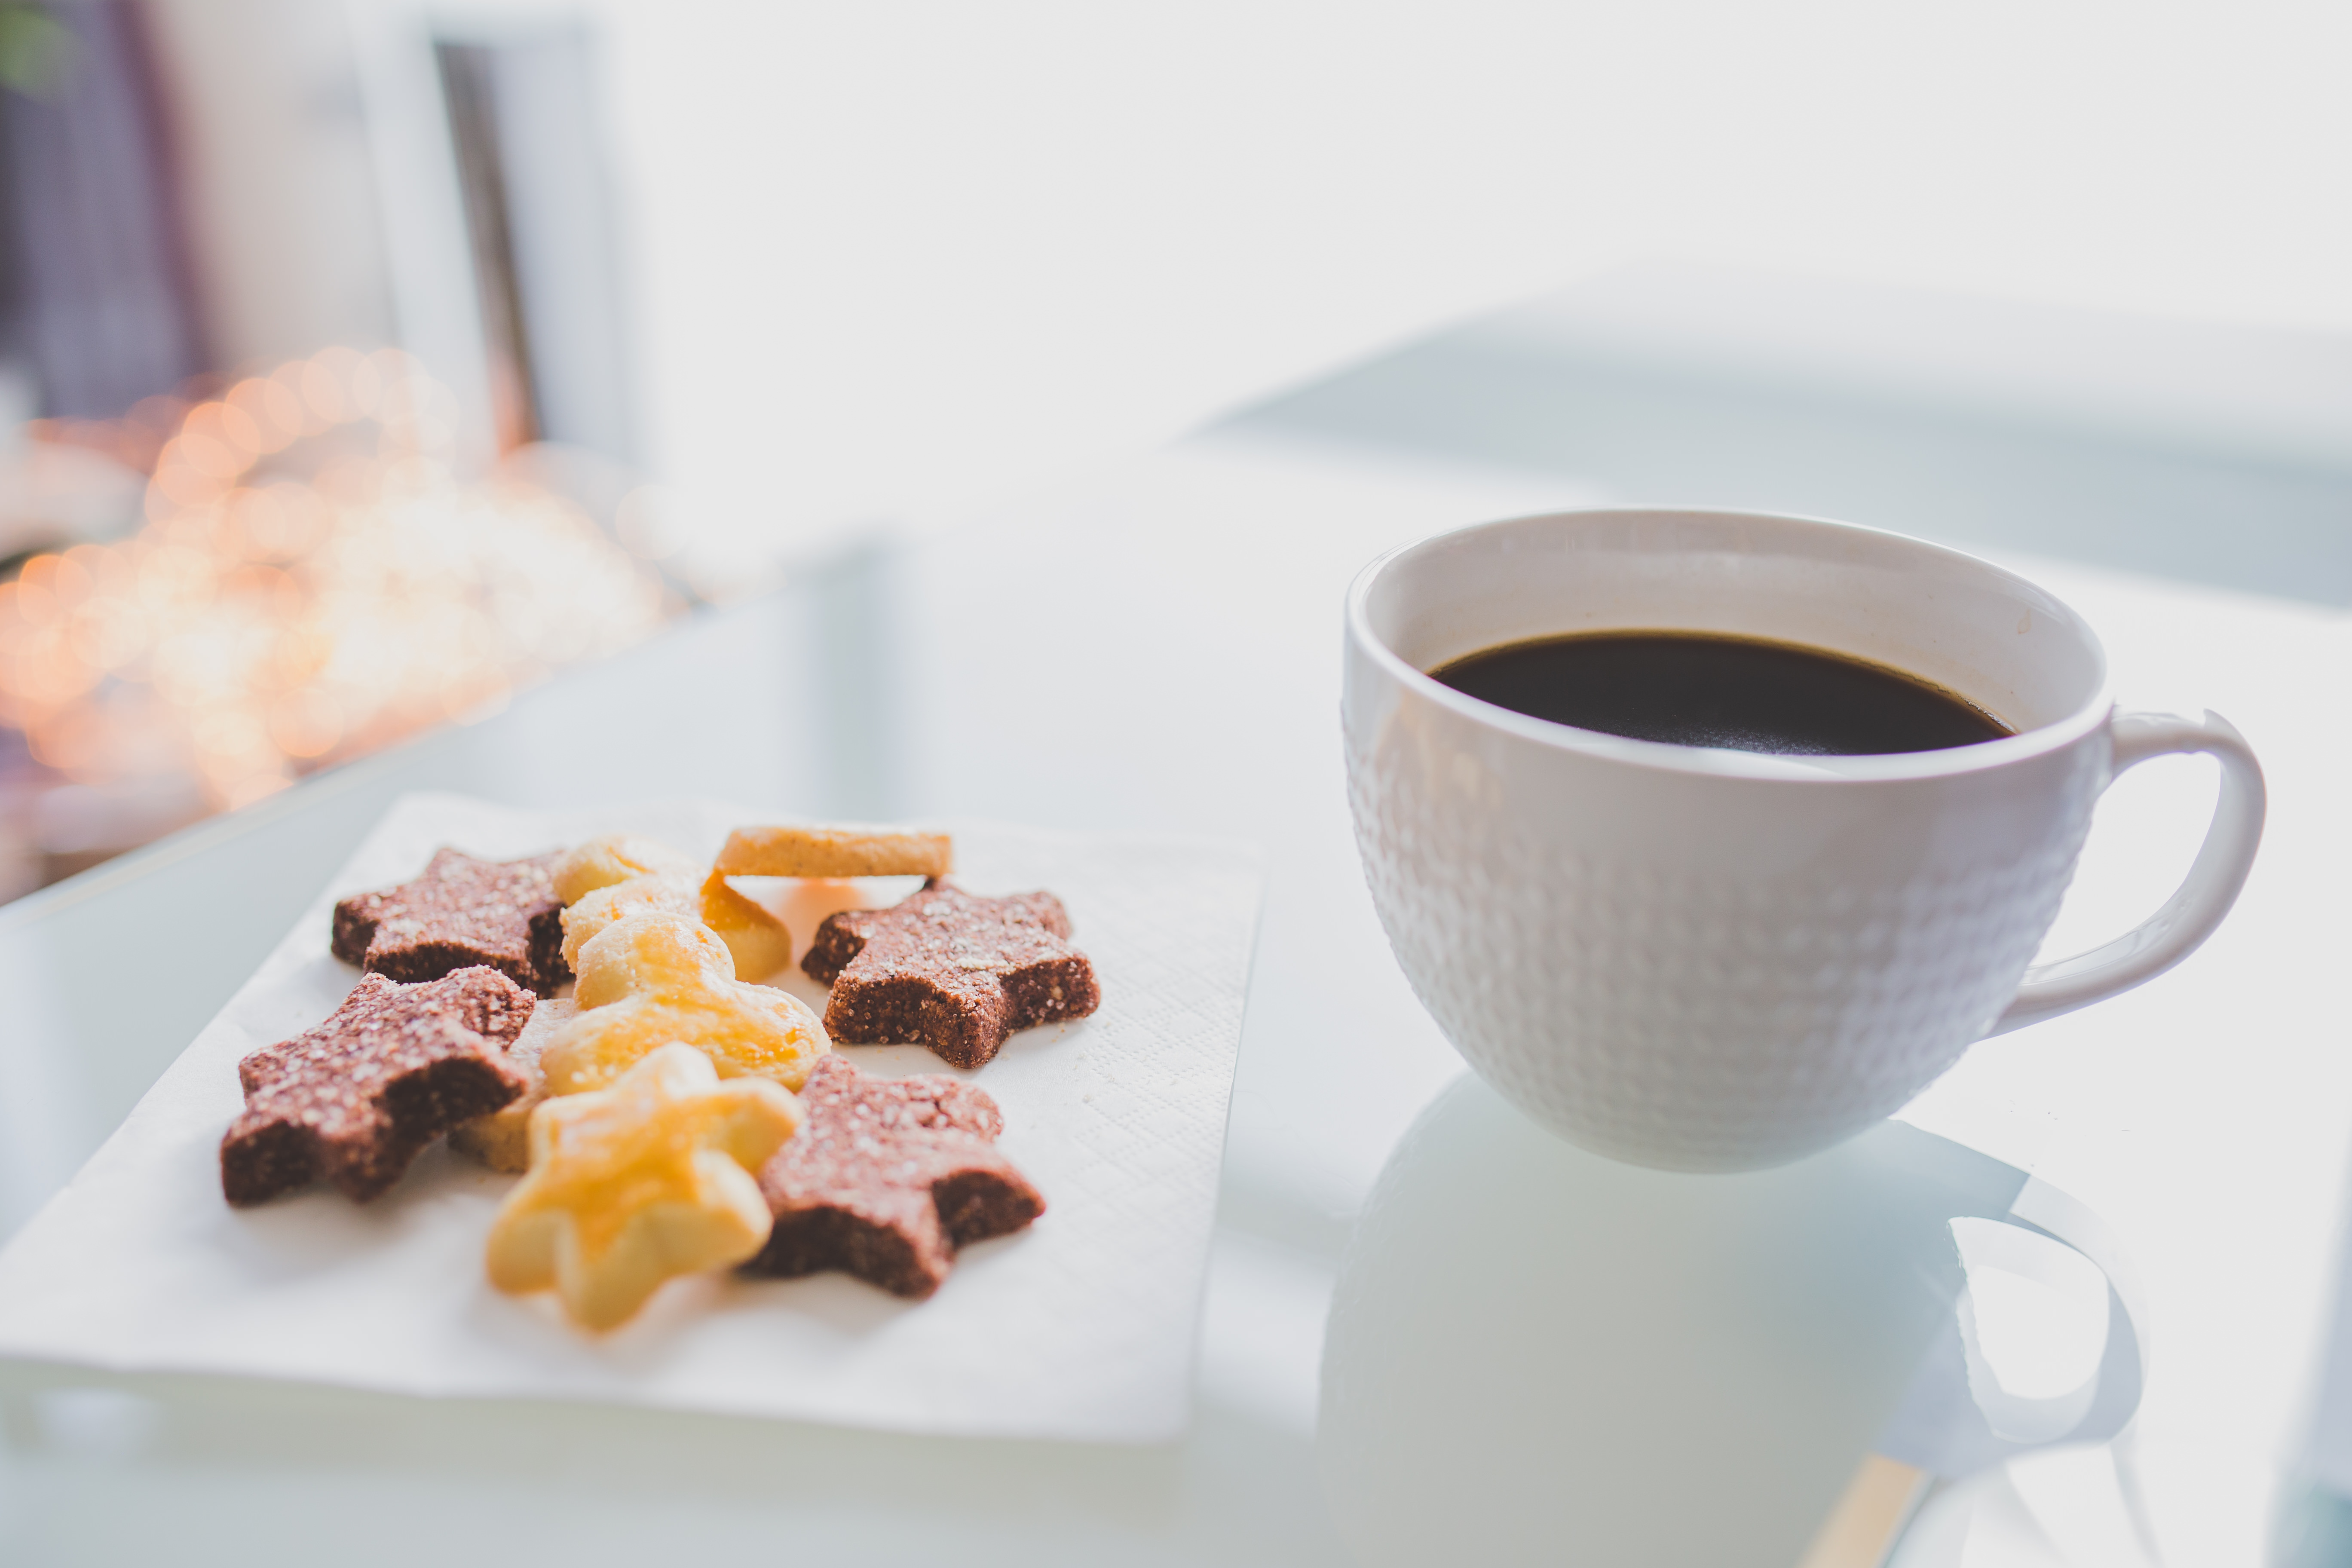
food, cuisine, sweetness, dish, turkish delight, ingredient, coffee cup, breakfast, dessert, brunch, turkish coffee, pastry, full breakfast, confectionery, serveware, cup, chocolate